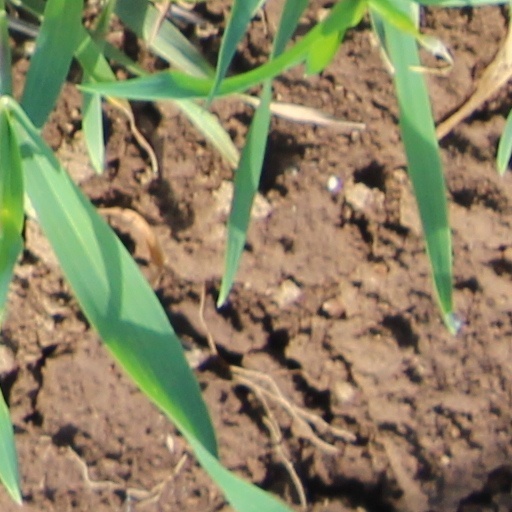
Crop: wheat